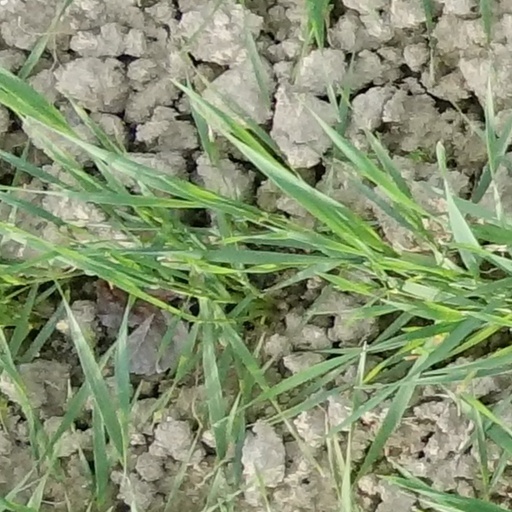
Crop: wheat